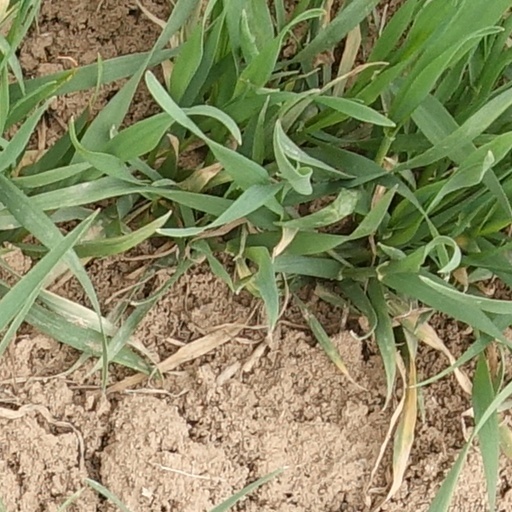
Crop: wheat